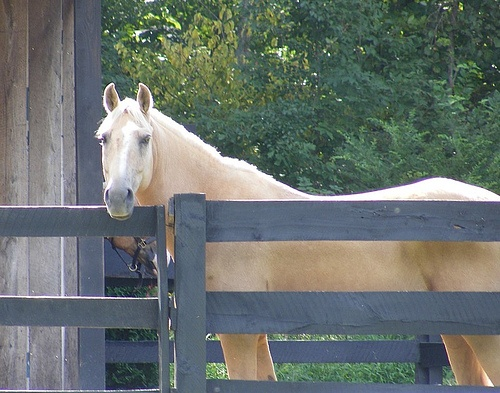
A horse stands with his head resting over a fence.
The golden-maned horse in his pen is looking over the gate.
A brown horse standing over a fence with trees in the background.
The cream colored horse is looking over the fence.
Big horse holds head over the gate it's held in